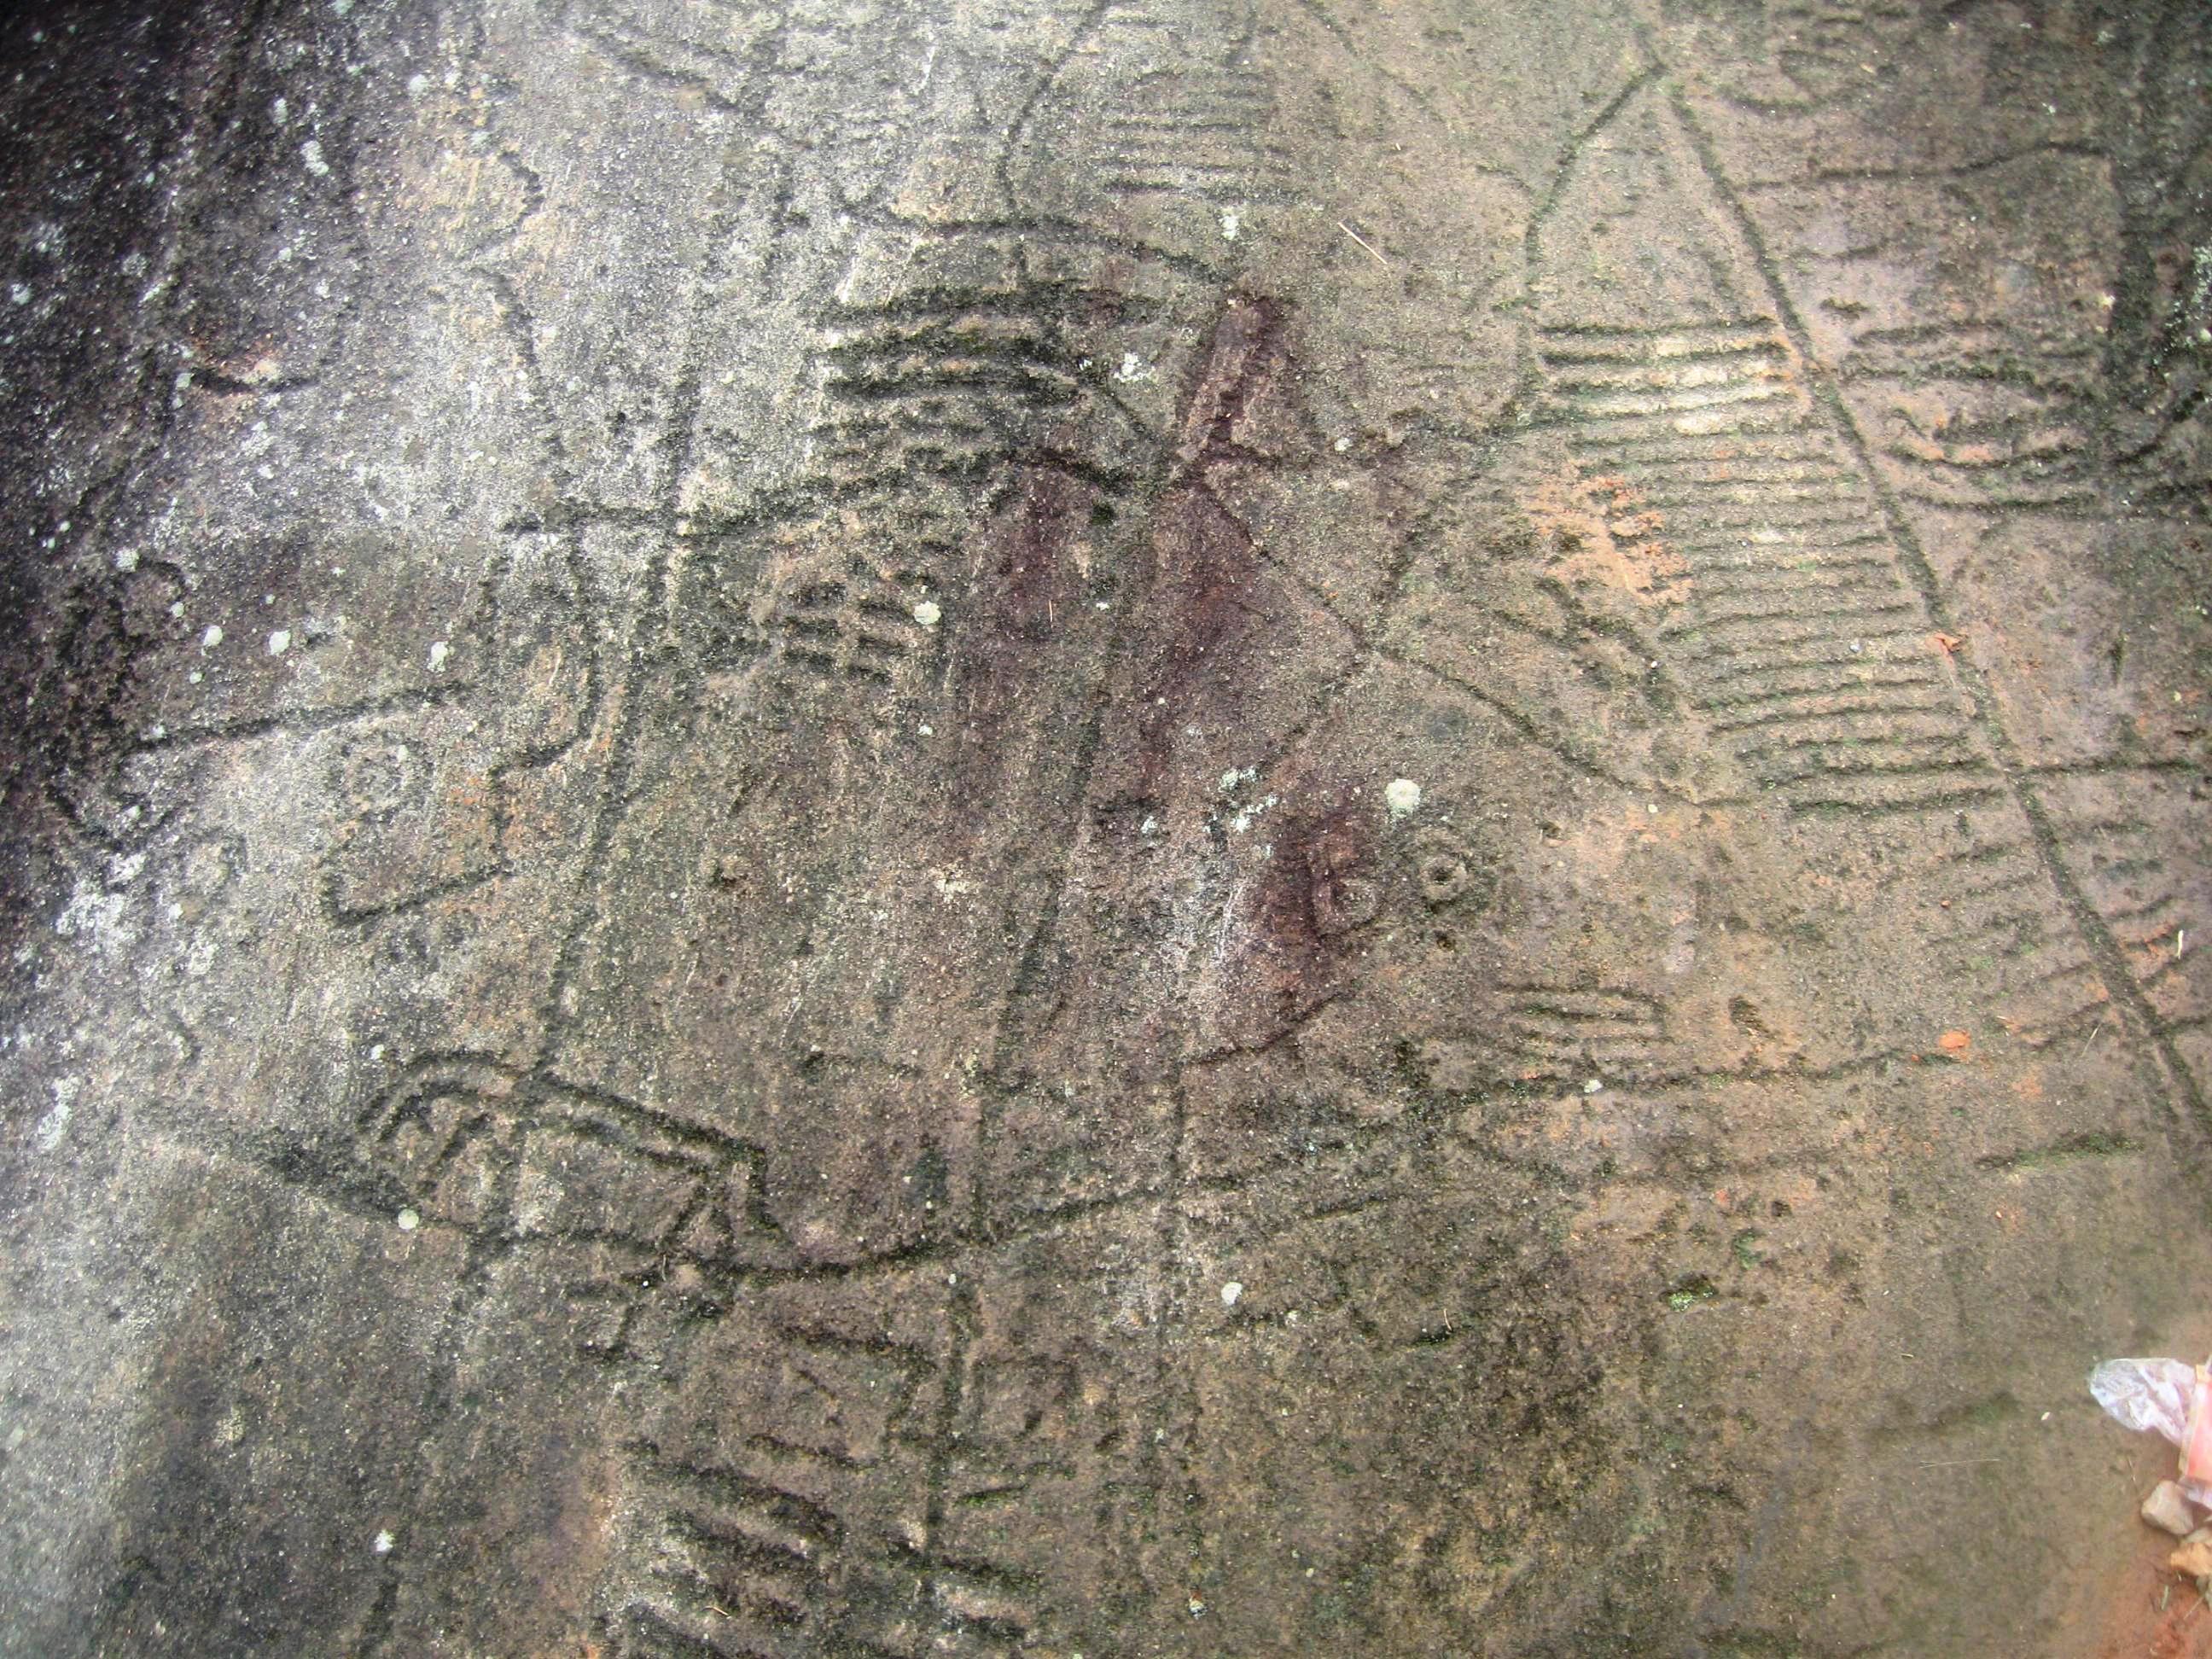
user: text: Các hình ảnh được khắc trên đá trong hình được gọi là gì?
assistant: text: Tranh khắc đá (petroglyphs), một di tích văn hóa lịch sử cấp quốc gia.

user: text: Những hình khắc đá như thế này thường mang ý nghĩa gì trong các nền văn hóa cổ đại?
assistant: text: Chúng thường phản ánh niềm tin tâm linh, câu chuyện về cuộc sống, hoặc ghi chép về các sự kiện quan trọng của cộng đồng dân cư cổ, mặc dù ý nghĩa thực sự của chúng vẫn là một bí ẩn.

user: text: Mô tả các loại hoa văn chính có trong các hình khắc và cách chúng được sắp xếp.
assistant: text: Các hình khắc bao gồm nhiều đường thẳng song song tạo thành các ô lưới, các đường cong uốn lượn, và một số hình tròn hoặc xoắn ốc. Chúng được sắp xếp một cách phức tạp, có vẻ như tạo thành một bản đồ hoặc một câu chuyện về cuộc sống cổ xưa tại Bãi đá cổ Sa Pa, tỉnh Lào Cai.